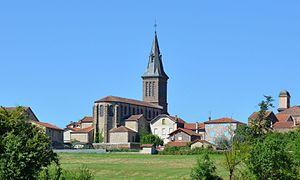
Paulhaguet est une commune française située dans le département de la Haute-Loire en région d'Auvergne-Rhône-Alpes.